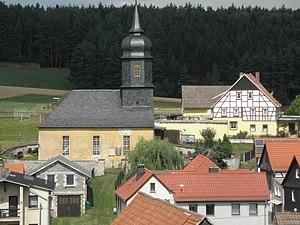
Rosendorf est une municipalité allemande du land de Thuringe, dans l'arrondissement de Saale-Orla, au centre de l'Allemagne. En 2015, sa population est de 173 habitants.